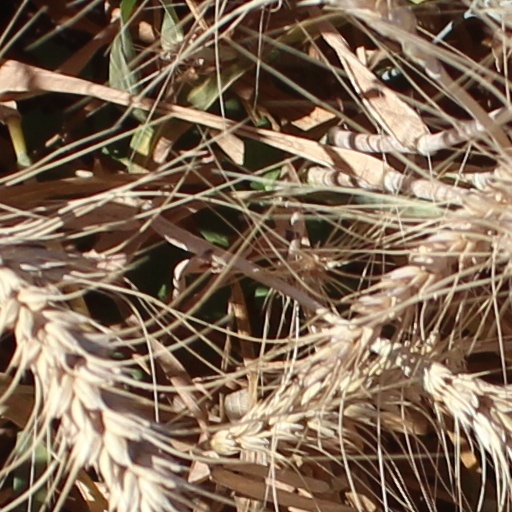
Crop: wheat